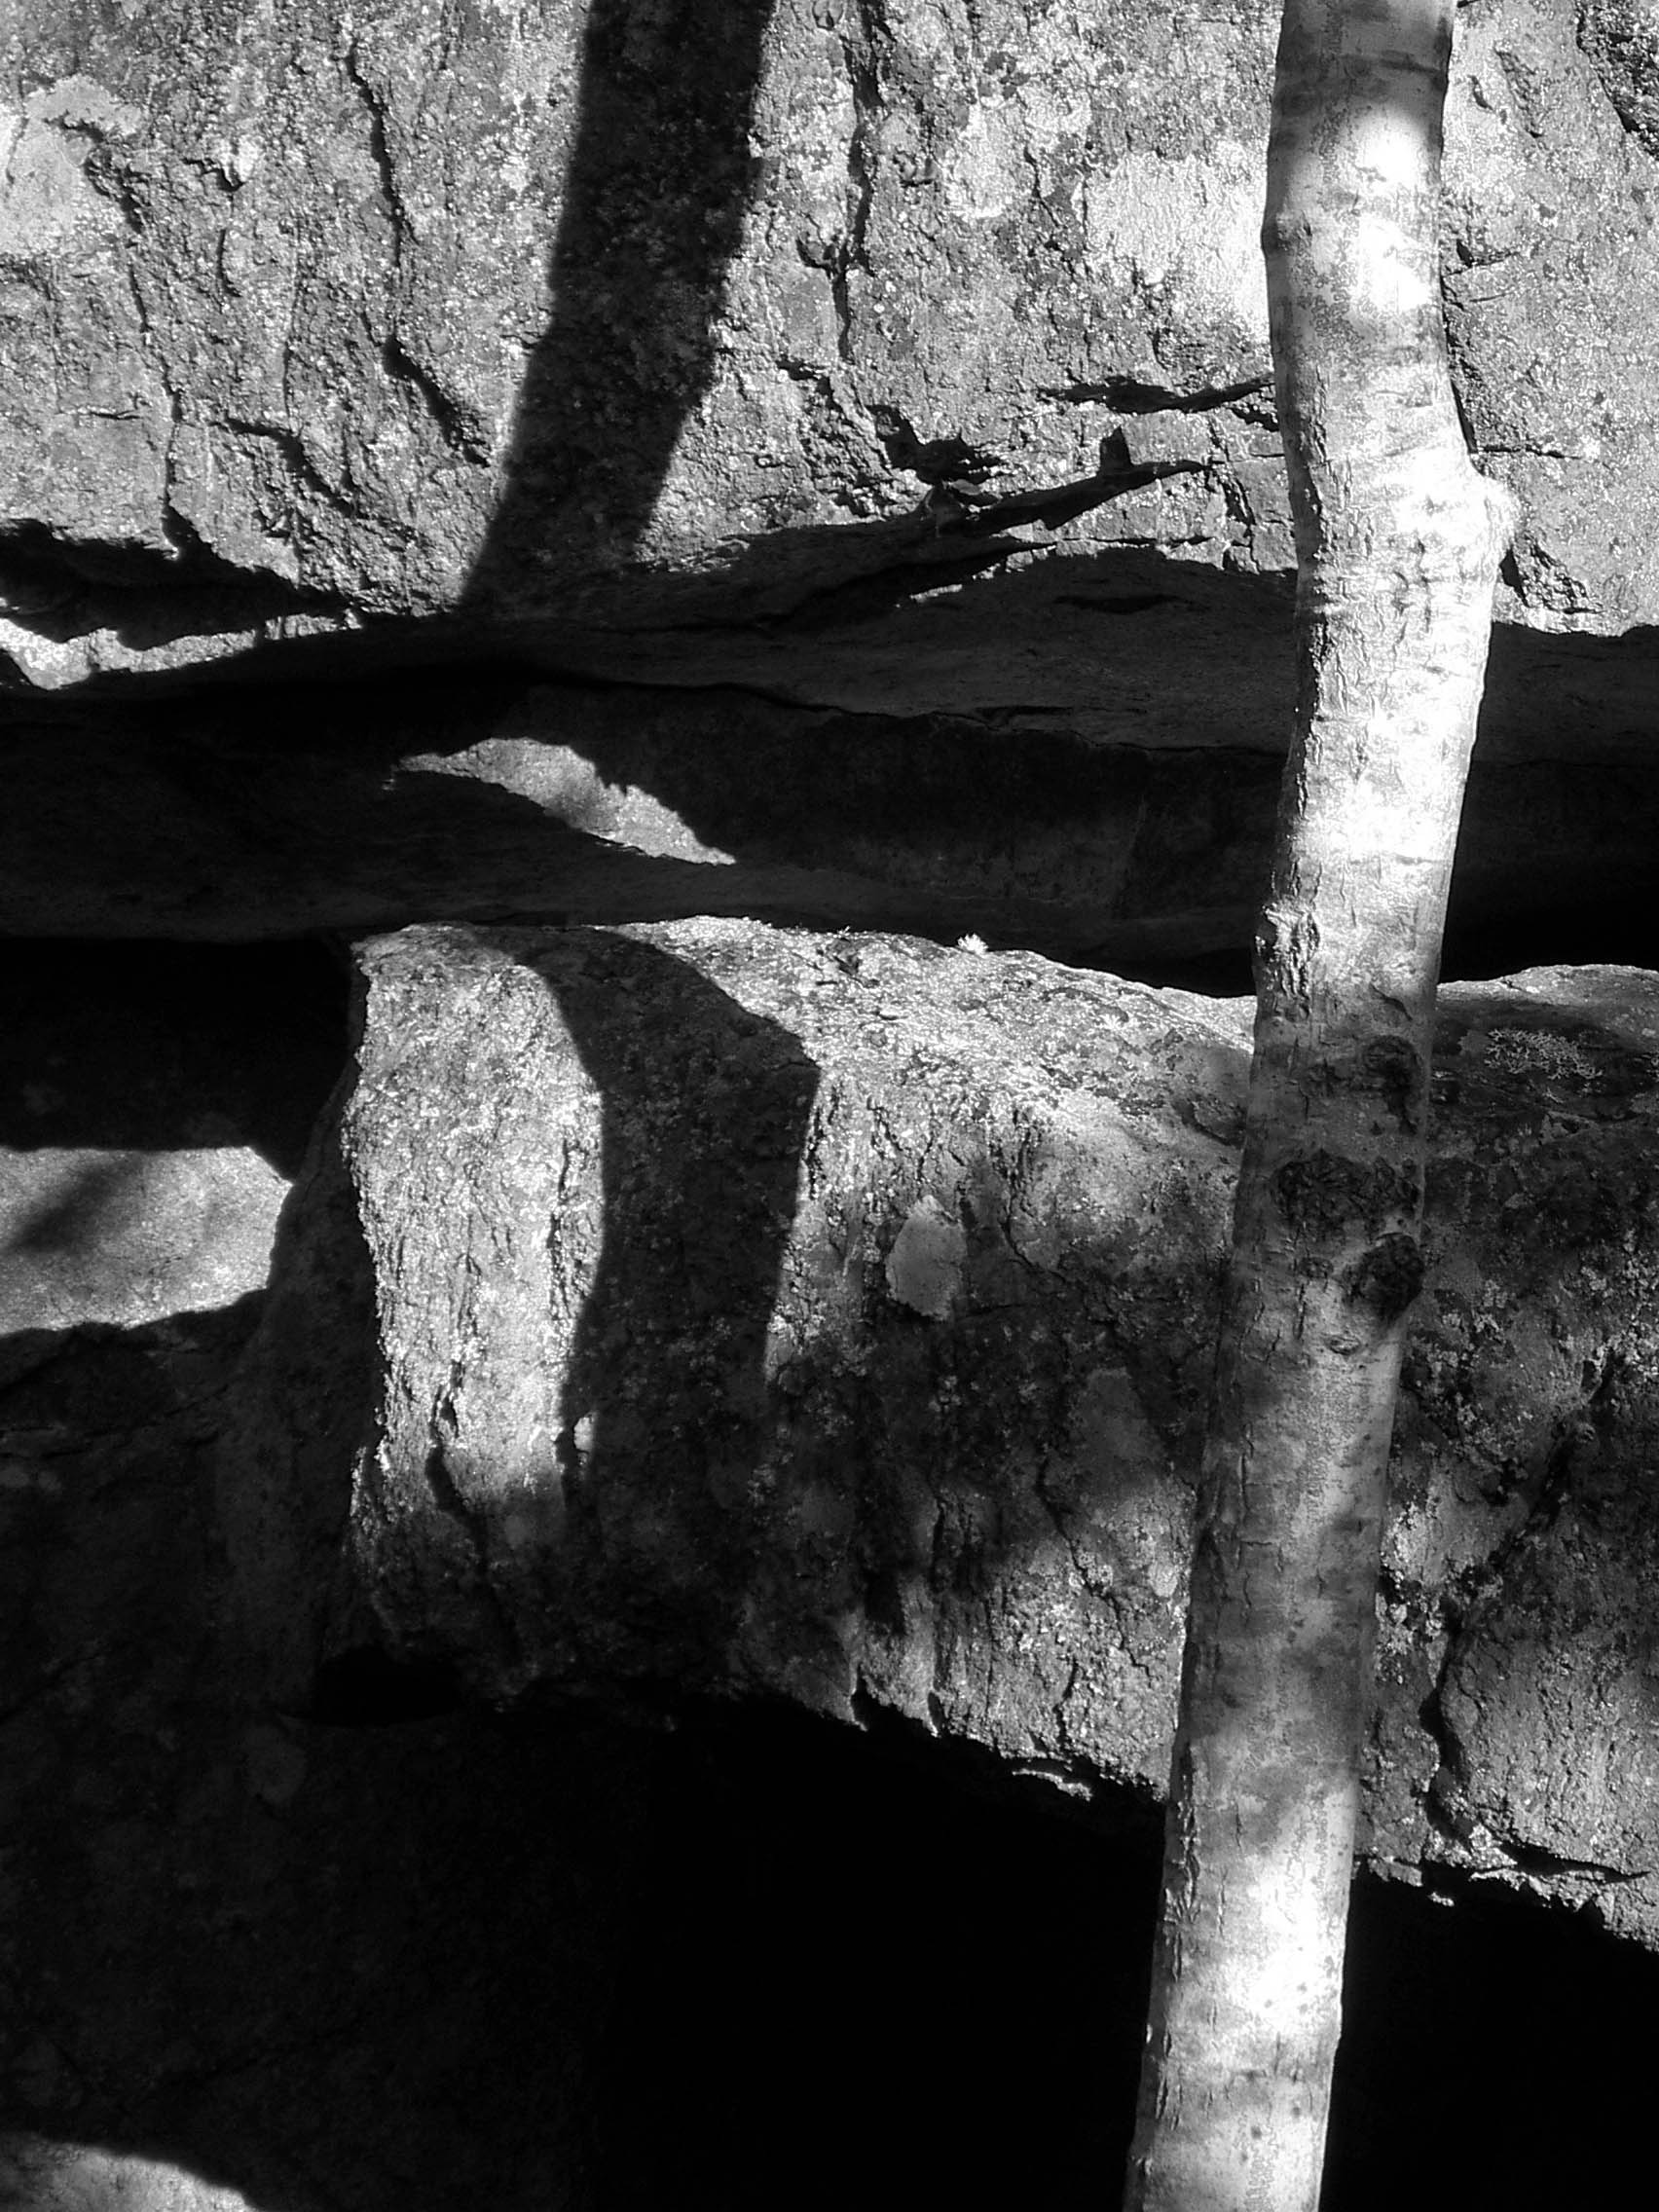
tree, rock, branch, light, black and white, plant, wood, white, photography, sunlight, texture, leaf, trunk, stone, reflection, shadow, darkness, black, monochrome, photograph, monochrome photography, woody plant